Cheraw

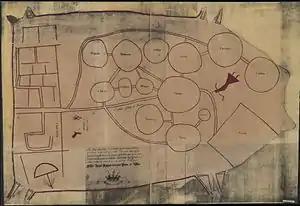
A annotated copy of a deerskin Catawba map of the tribes between Charleston ("left") and Virginia ("right") following the displacements of a century of disease and enslavement and the 1715–17 Yamasee War. The Cheraw are labeled as "Charra".

In 1710, due to attacks by the Seneca of the Haudenosaunee from the north, the Cheraw moved southeast and joined the Keyauwee Indians tribe.